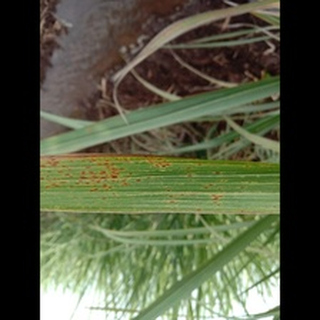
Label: sugarcane_rust